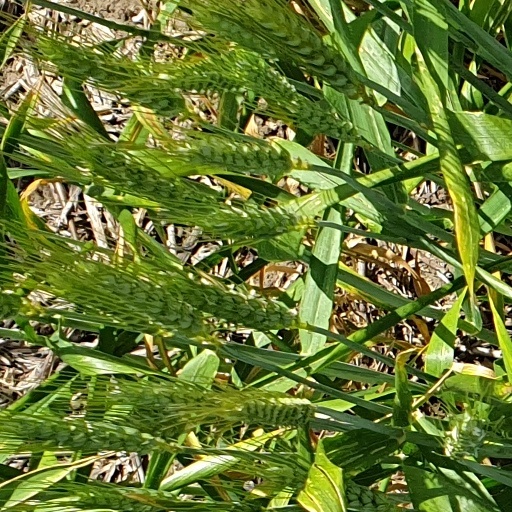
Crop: wheat